Christina of Norway, Infanta of Castile

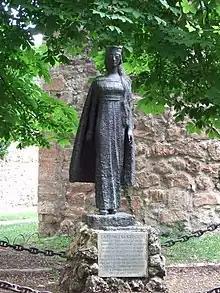
Statue of Infanta Christina made by artist Brit Sørensen in Covarrubias, Spain, a copy was later erected in Tønsberg

Christina of Norway (1234 – 1262) was the daughter of Håkon IV and his wife, Margaret Skulesdatter. She was born in Bergen. As part of an alliance she was betrothed to Philip, brother of Alfonso X of Castile. They married in 1258, and she lived in Castile until her death four years later. Tradition states that Christina desired that a church dedicated to St Olaf should be built in Castile. 750 years later, "a modernized version of [a] simple pre-Roman church" was built and dedicated in Covarrubias, Spain.